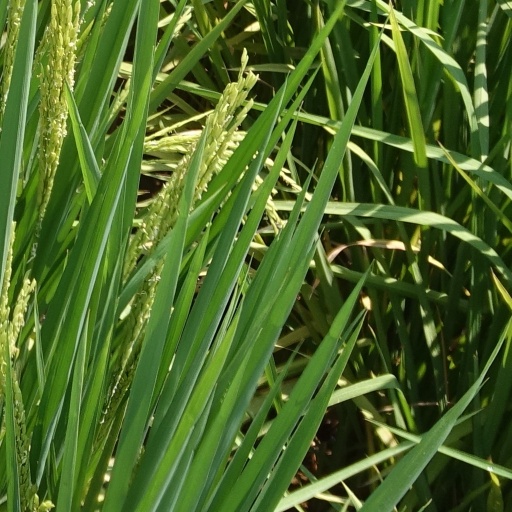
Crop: rice